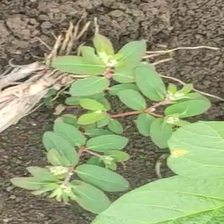
Weed species: Choti_dudhi_(Euphorbia_hirta)